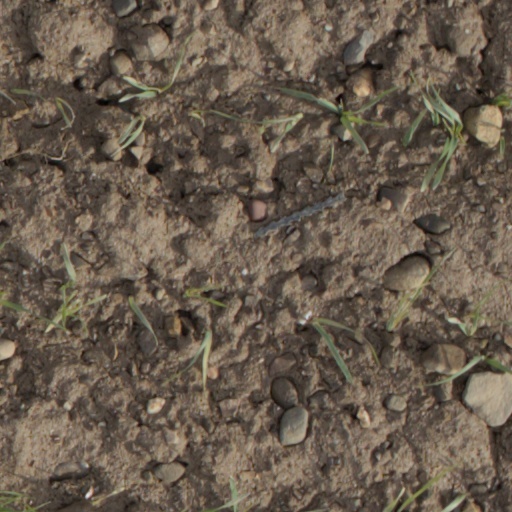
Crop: wheat